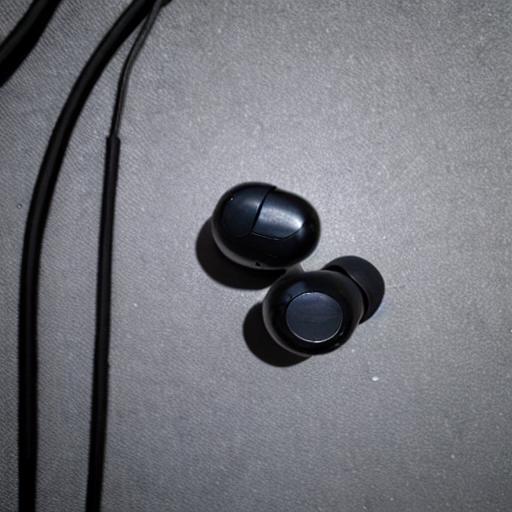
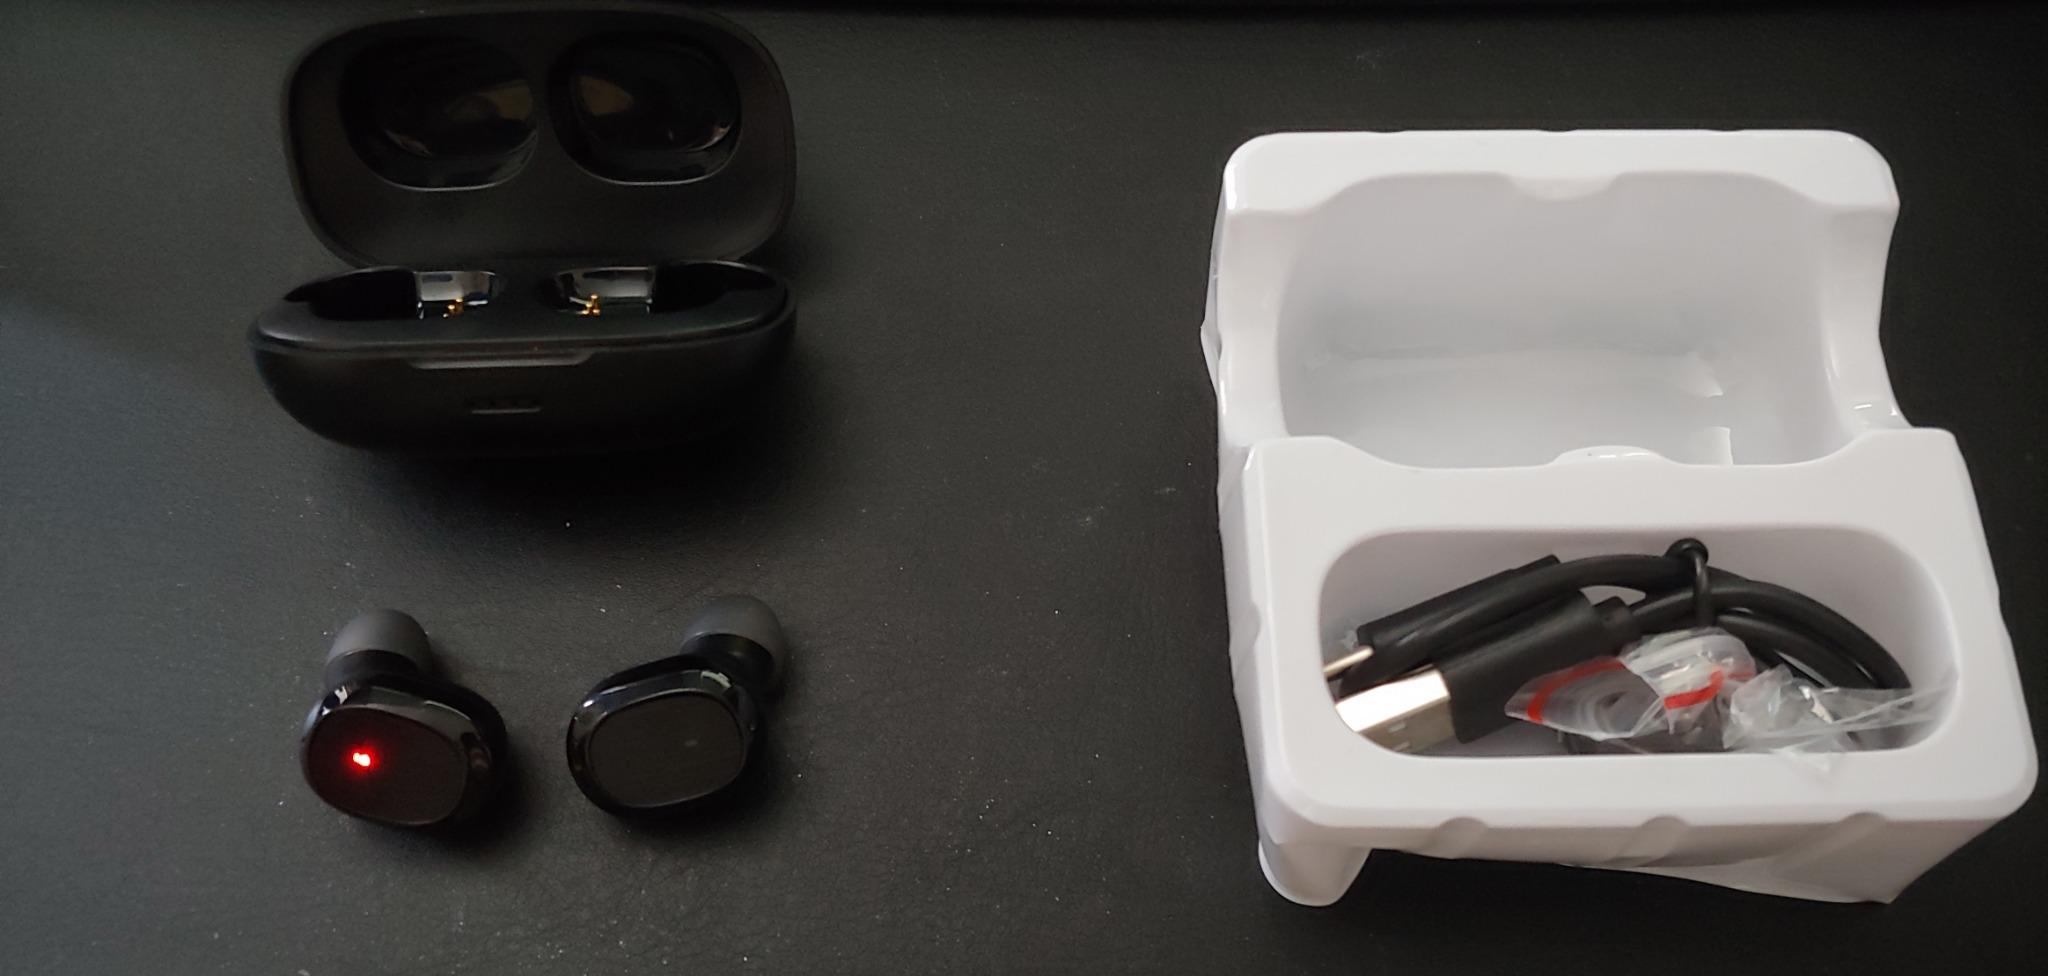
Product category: earbuds
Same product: no